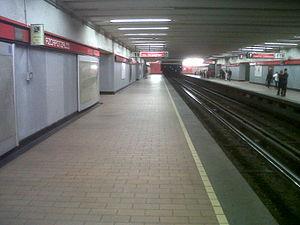
UAM-Azcapotzalco est une station de la Ligne 6 du métro de Mexico. Il est situé au nord de Mexico, dans la délégation Azcapotzalco.